Wall

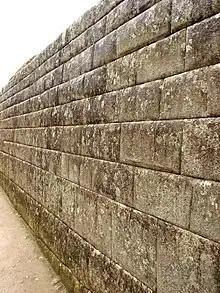
Ashlar wall: Inca wall at Machu Picchu, Peru

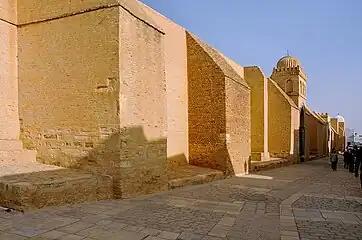
View of the western enclosing wall of the Great Mosque of Kairouan (also called the Mosque of Uqba) in the city of Kairouan in Tunisia.

Boundary walls include privacy walls, boundary-marking walls on property, and town walls. These intergrade into fences. The conventional differentiation is that a fence is of minimal thickness and often open in nature, while a wall is usually more than a nominal thickness and is completely closed, or opaque. More to the point, an exterior structure of wood or wire is generally called a fence—but one of masonry is a wall. A common term for both is barrier, which is convenient for structures that are partly wall and partly fence—for example the Berlin Wall. Another kind of wall-fence ambiguity is the ha-ha—which is set below ground level to protect a view, yet acts as a barrier (to cattle, for example).